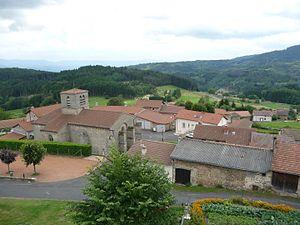
Vue de Le Monestier.
Le Monestier est une commune française, située dans le département du Puy-de-Dôme en région Auvergne-Rhône-Alpes.